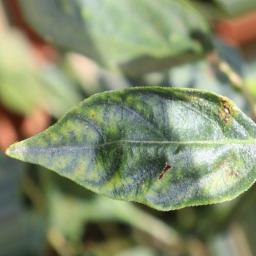
Label: healthy